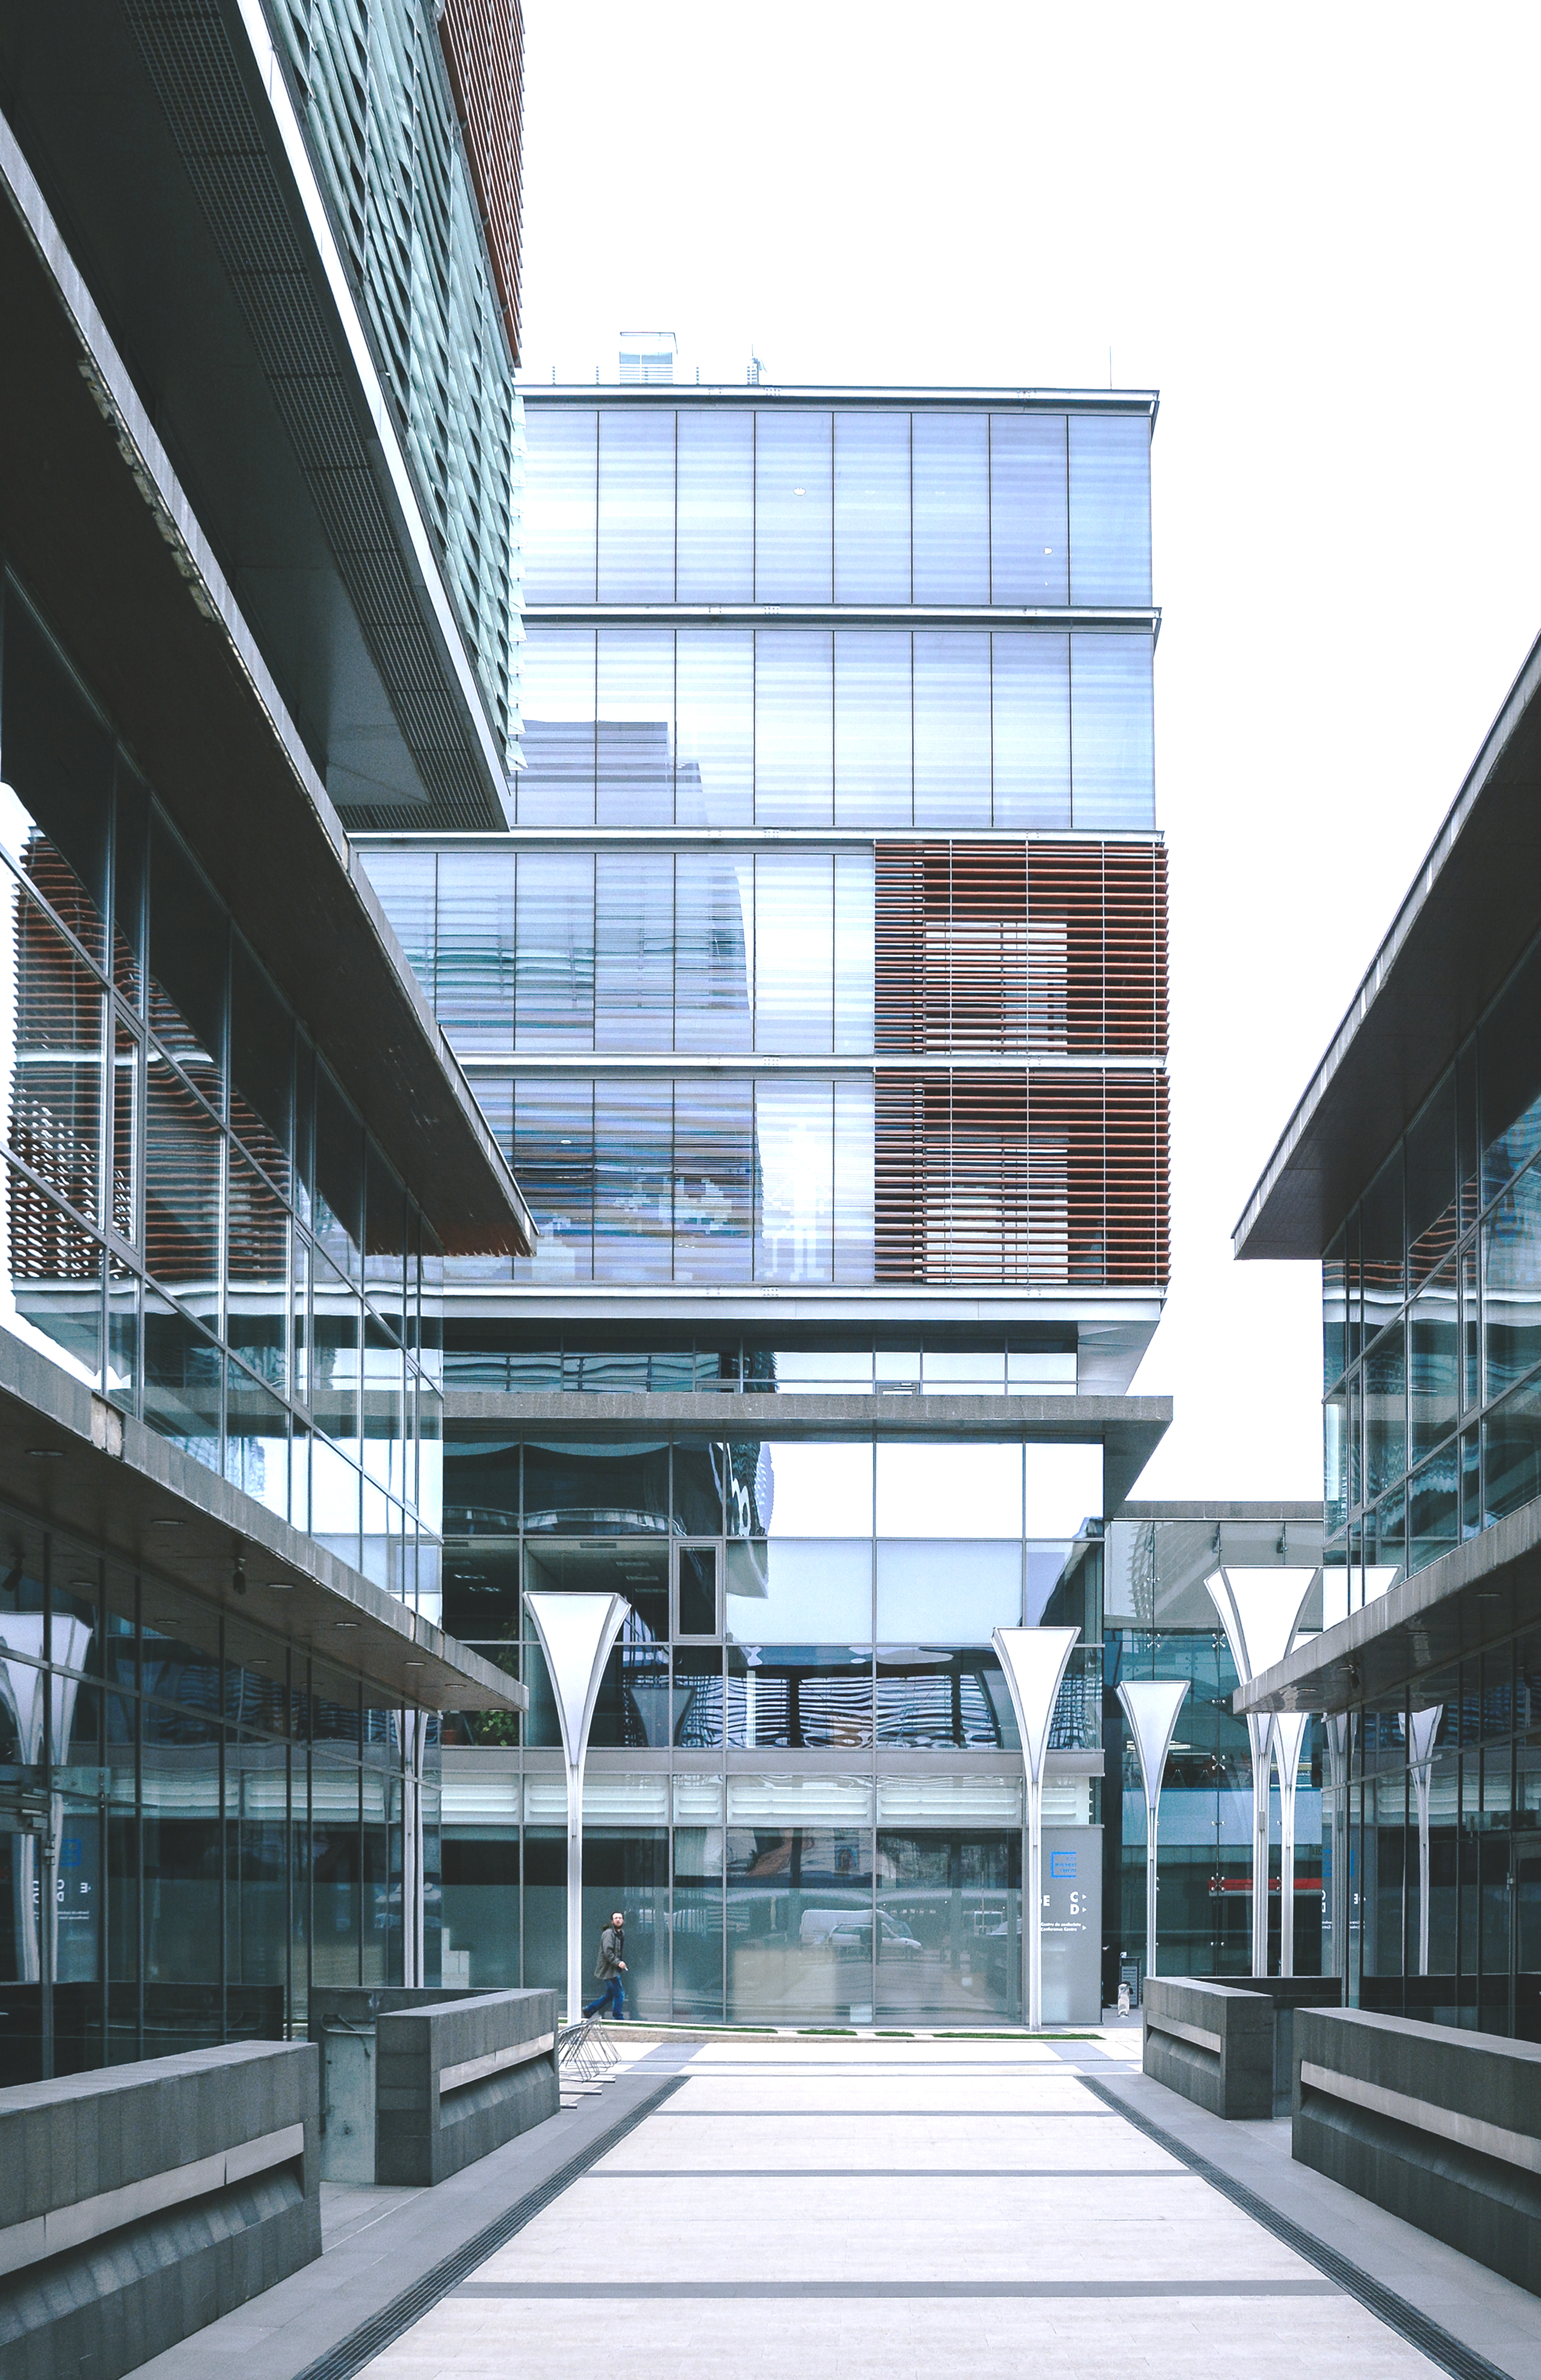
architecture, glass, building, plaza, facade, professional, commercial building, headquarters, convention center, office block, brutalist architecture, leisure centre, corporate headquarters